36th Army (Soviet Union)

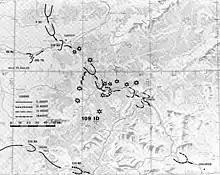
Advance of the 36th Army between 12 and 18 August 1945

Continuing the rapid offensive, the forces of the army surrounded the Hailar fortified region on the second day of the invasion and its main forces advanced deep into Manchuria. After crossing the Greater Khingan, on 17 August they captured Boketu, Yalu, and Zalantun. As the vanguard of the 205th Tank Brigade moved towards Qiqihar, which was reached on 19 August, elements of the army continued the reduction of the Hailar fortified region, which fell on 18 August. Following the surrender of the Kwantung Army, the troops of the army helped disarm Japanese troops.